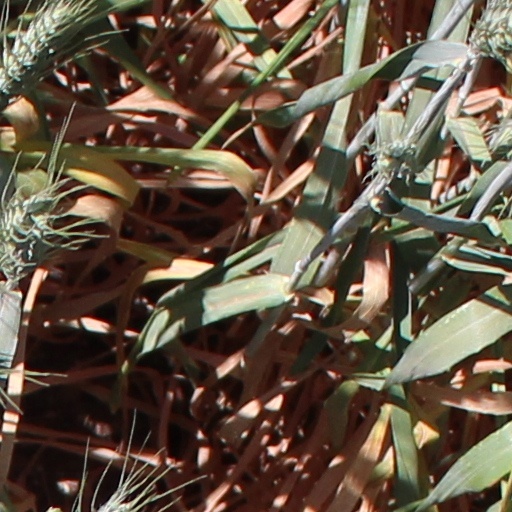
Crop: wheat